Half-Decent Proposal

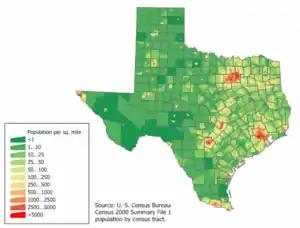
"West Springfield" is based on the American state Texas.

The title, as well as the episode's premise, is based on the 1993 drama film "Indecent Proposal" and follows the story of the film loosely. The channel BHO is a reference to the real-life television network HBO. Moe's line "He [Artie Ziff] is like a spy in the house Moe" is based on the Anaïs Nin novel "A Spy in the House of Love". The ball in Ziff's manor points back to a scene in the season 2 episode "The Way We Was", in which Marge danced with Ziff. Believing that Marge and Ziff will get married, Homer says that he'll "never be born" as a result, a similar problem faced by Marty McFly in "Back to the Future". Comic Book Guy has several items of merchandise from the "Star Wars" franchise in his room, including sheets, pictures and a Jar Jar Binks doll.